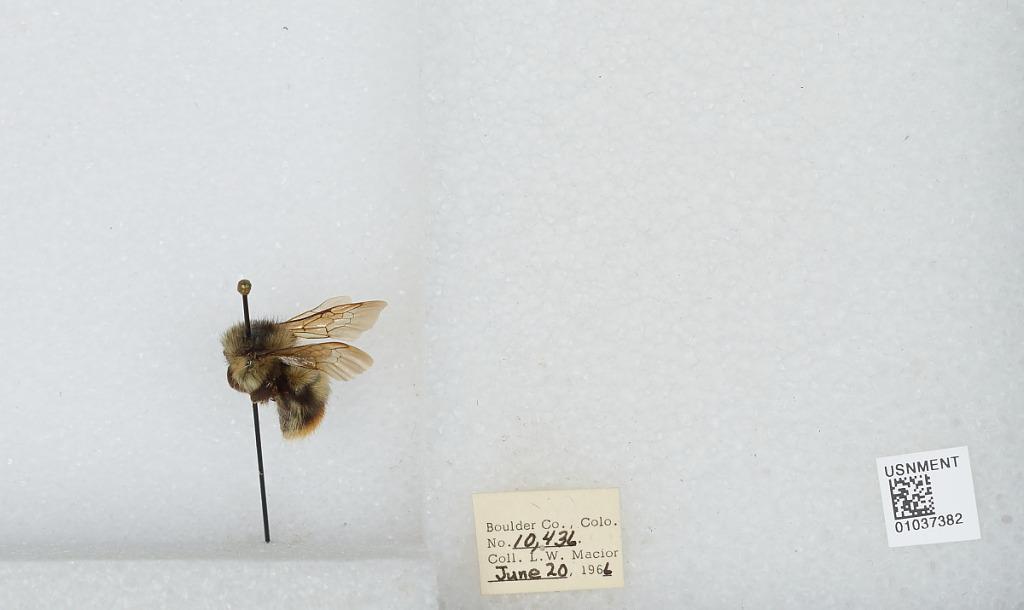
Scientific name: Bombus (Pyrobombus) mixtus Cresson
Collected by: L. Macior
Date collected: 1966-6-20
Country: United States
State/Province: Colorado
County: Boulder
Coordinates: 40.015, -105.27